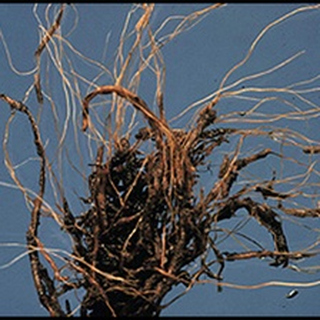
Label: wheat_common_root_rot